Exterminate All the Brutes (book)

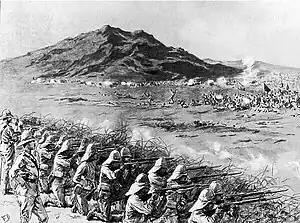
The book is illustrated with historic images, such as this one for "The Graphic" in 1898 of the Battle of Omdurman by Frank Dadd. Infantry of the British Army are shown firing on the Mahdi's dervishes from the cover of a zeriba fence. The image's caption in the book states that "Machineguns and infantry wiped them out. Whole battalions were destroyed by the murderous fire."

Lindqvist's book "Exterminate all the Brutes" is included in Jan Gradvall's 2009 "Tusen svenska klassiker" ("A Thousand Swedish Classics").